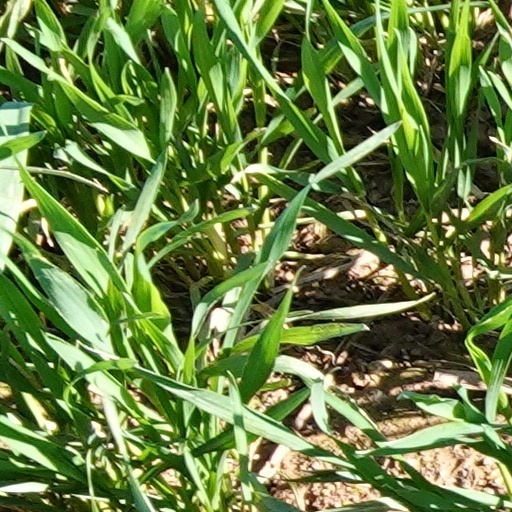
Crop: wheat